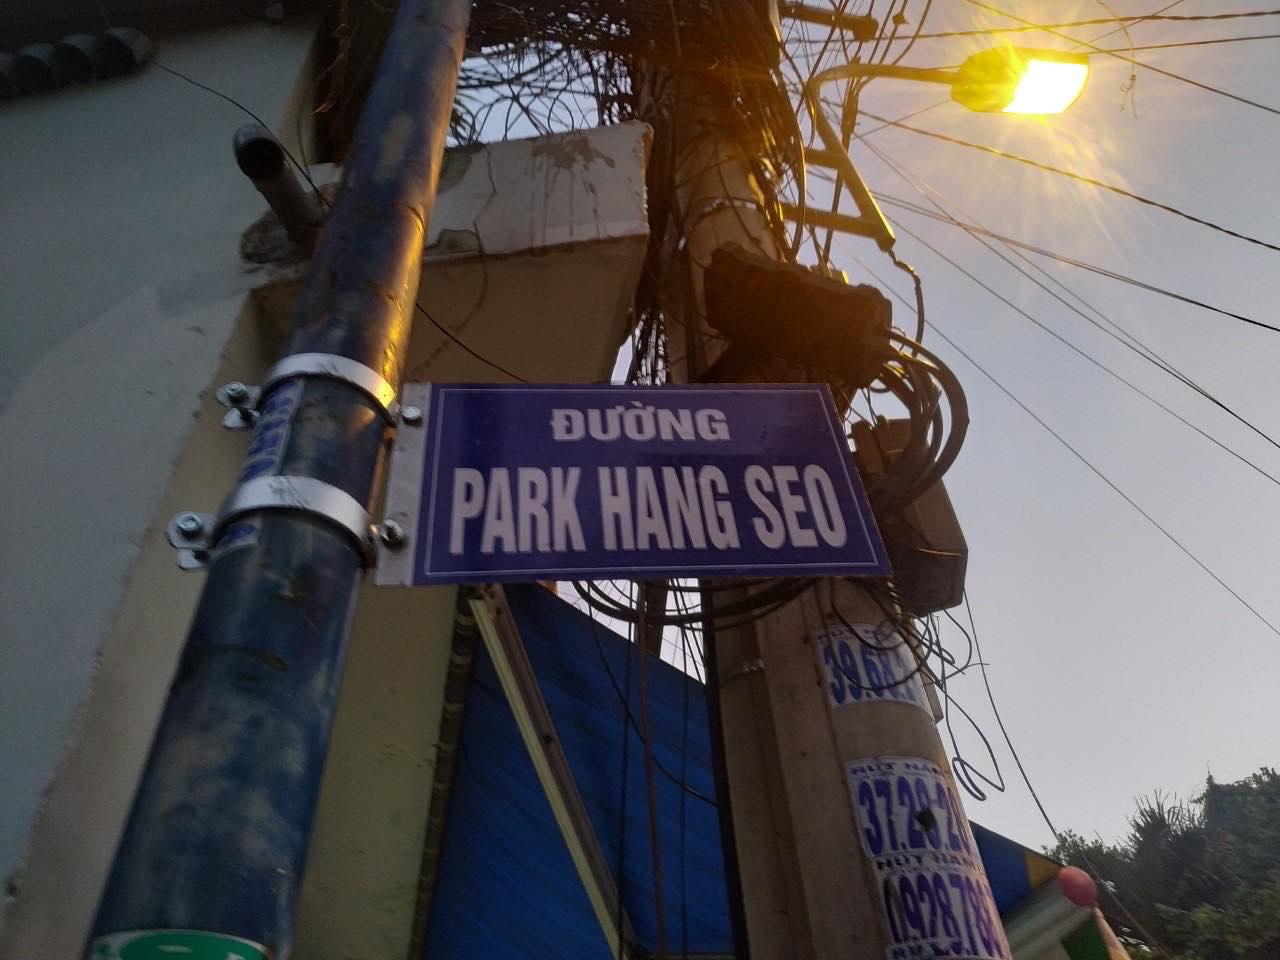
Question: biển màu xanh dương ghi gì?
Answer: đường park hang seo